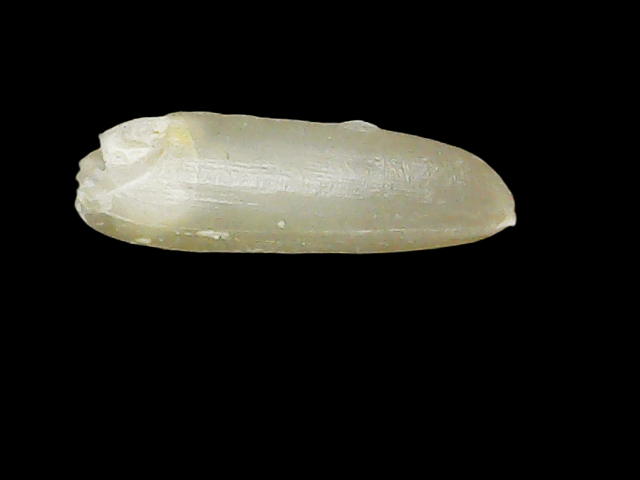
Rice variety: Binadhan7